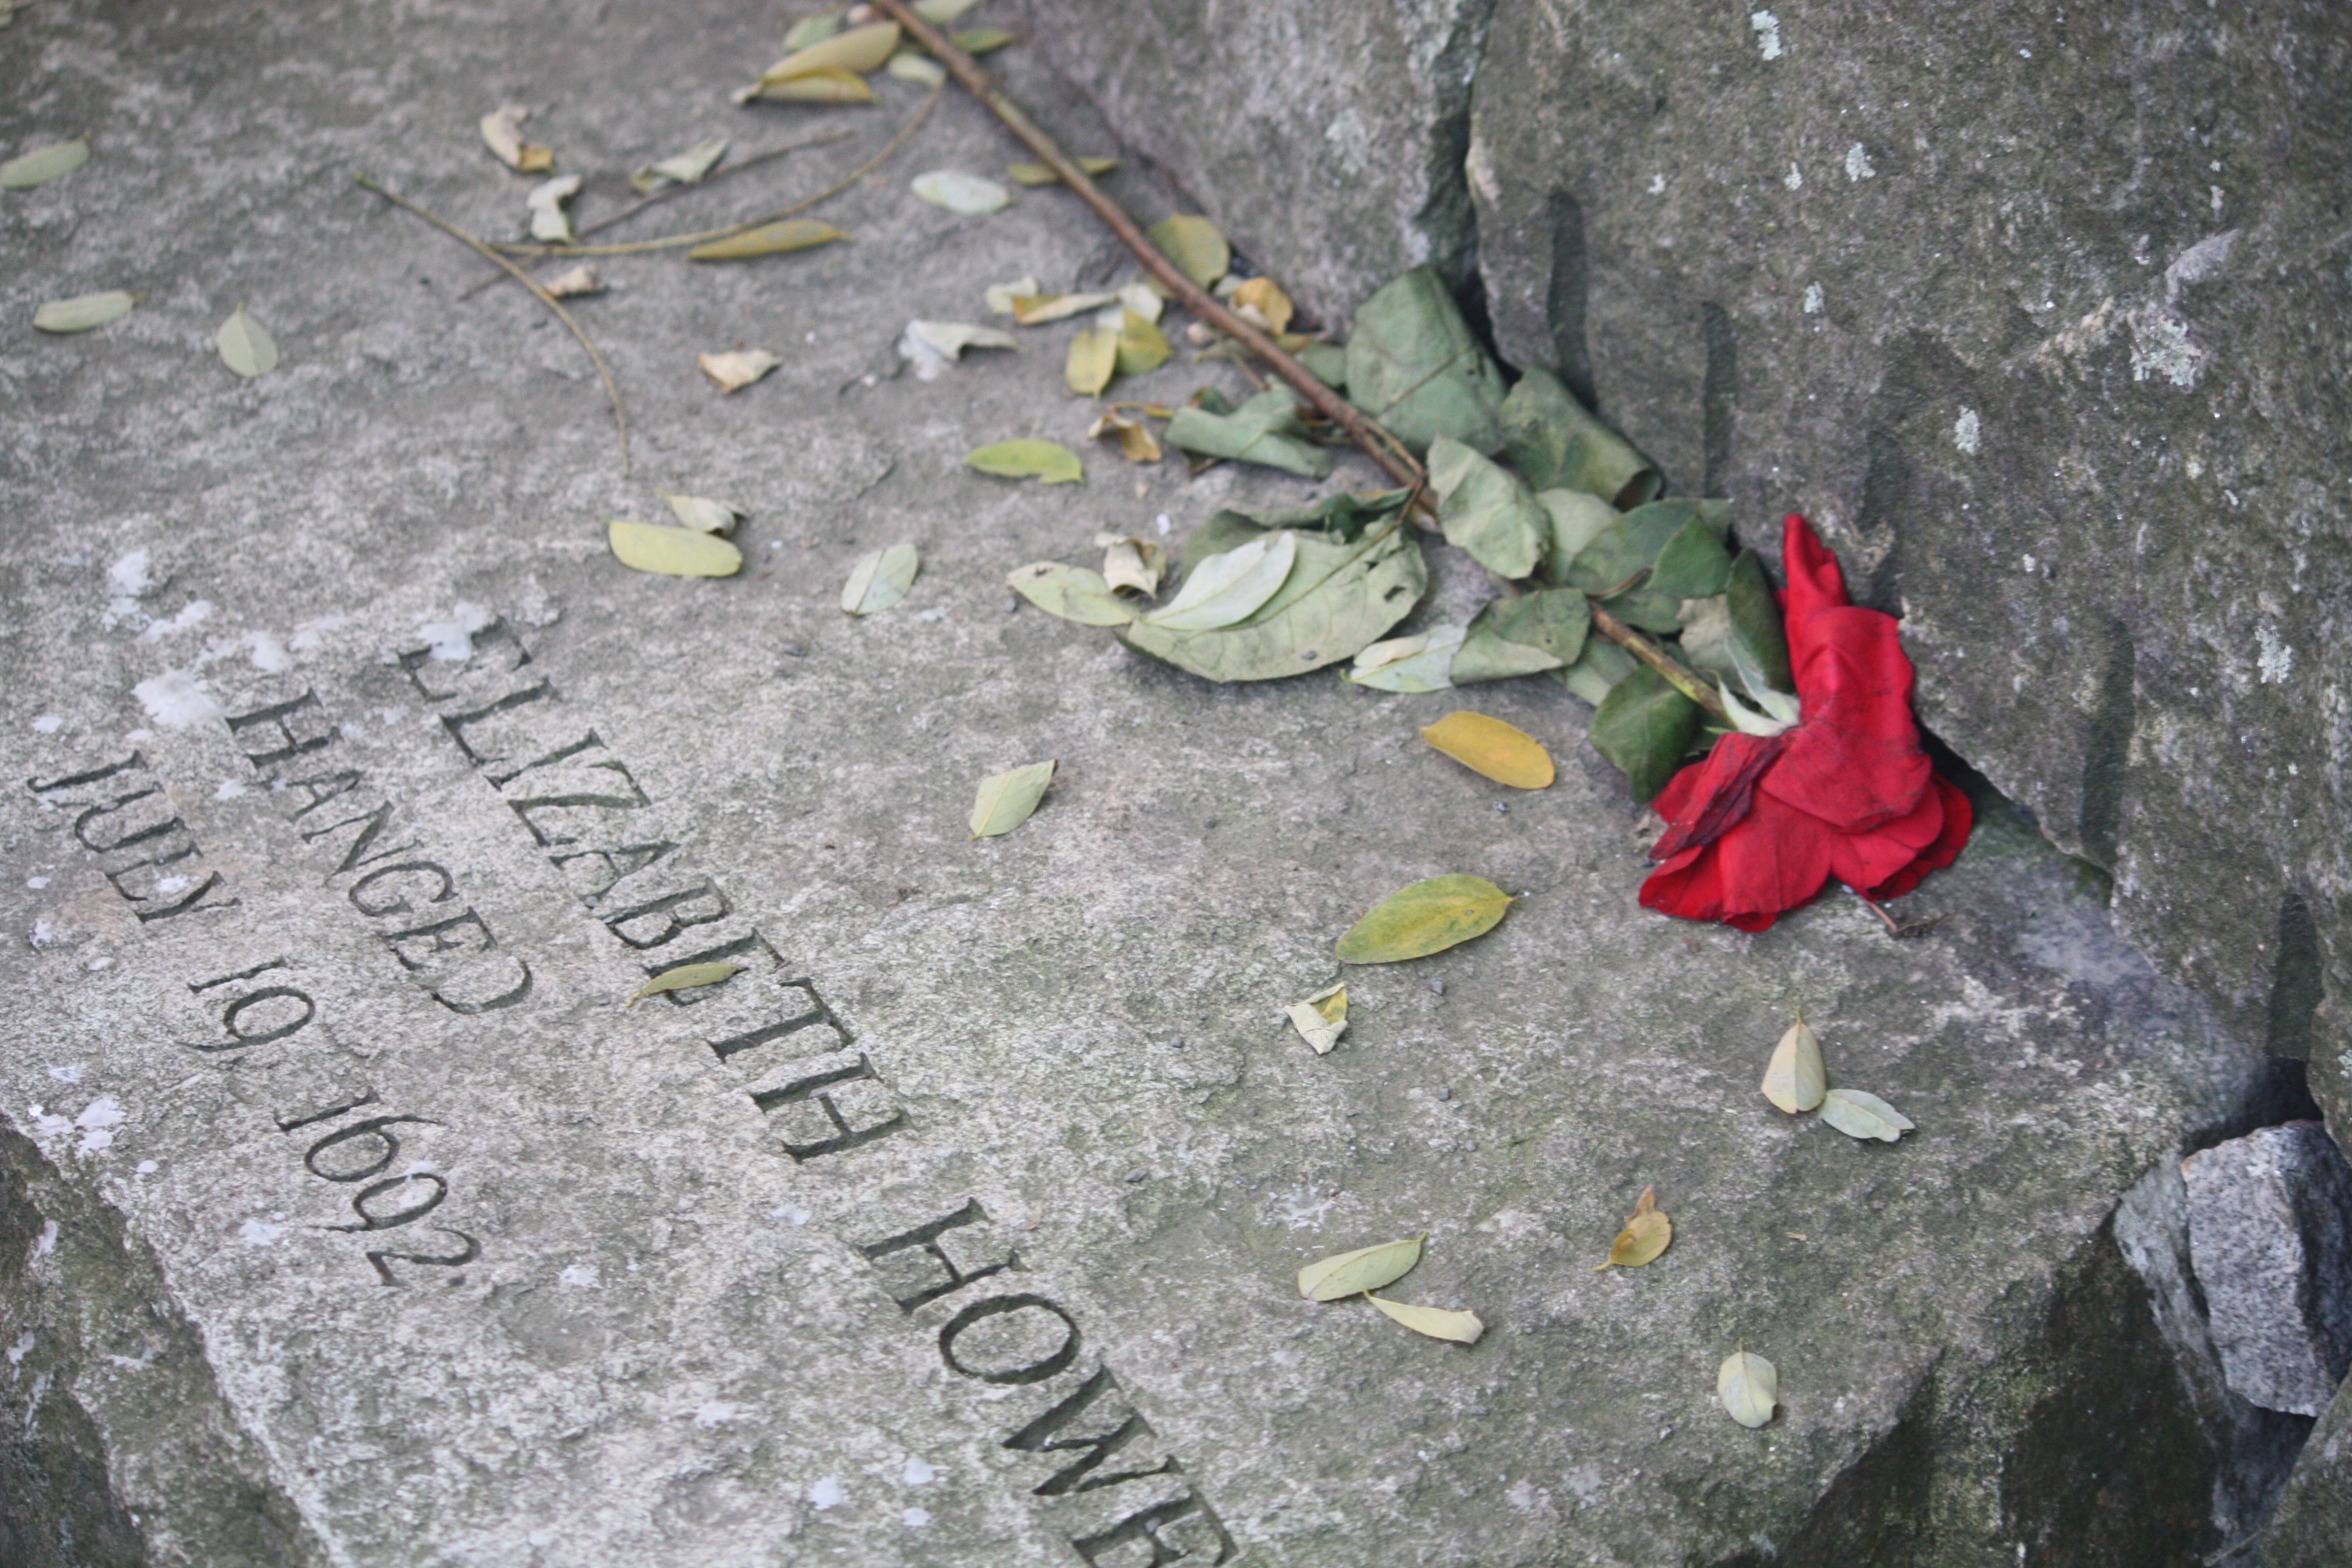
rock, leaf, flower, stone, cemetery, tombstone, death, geology, rosa, graves, it headstone